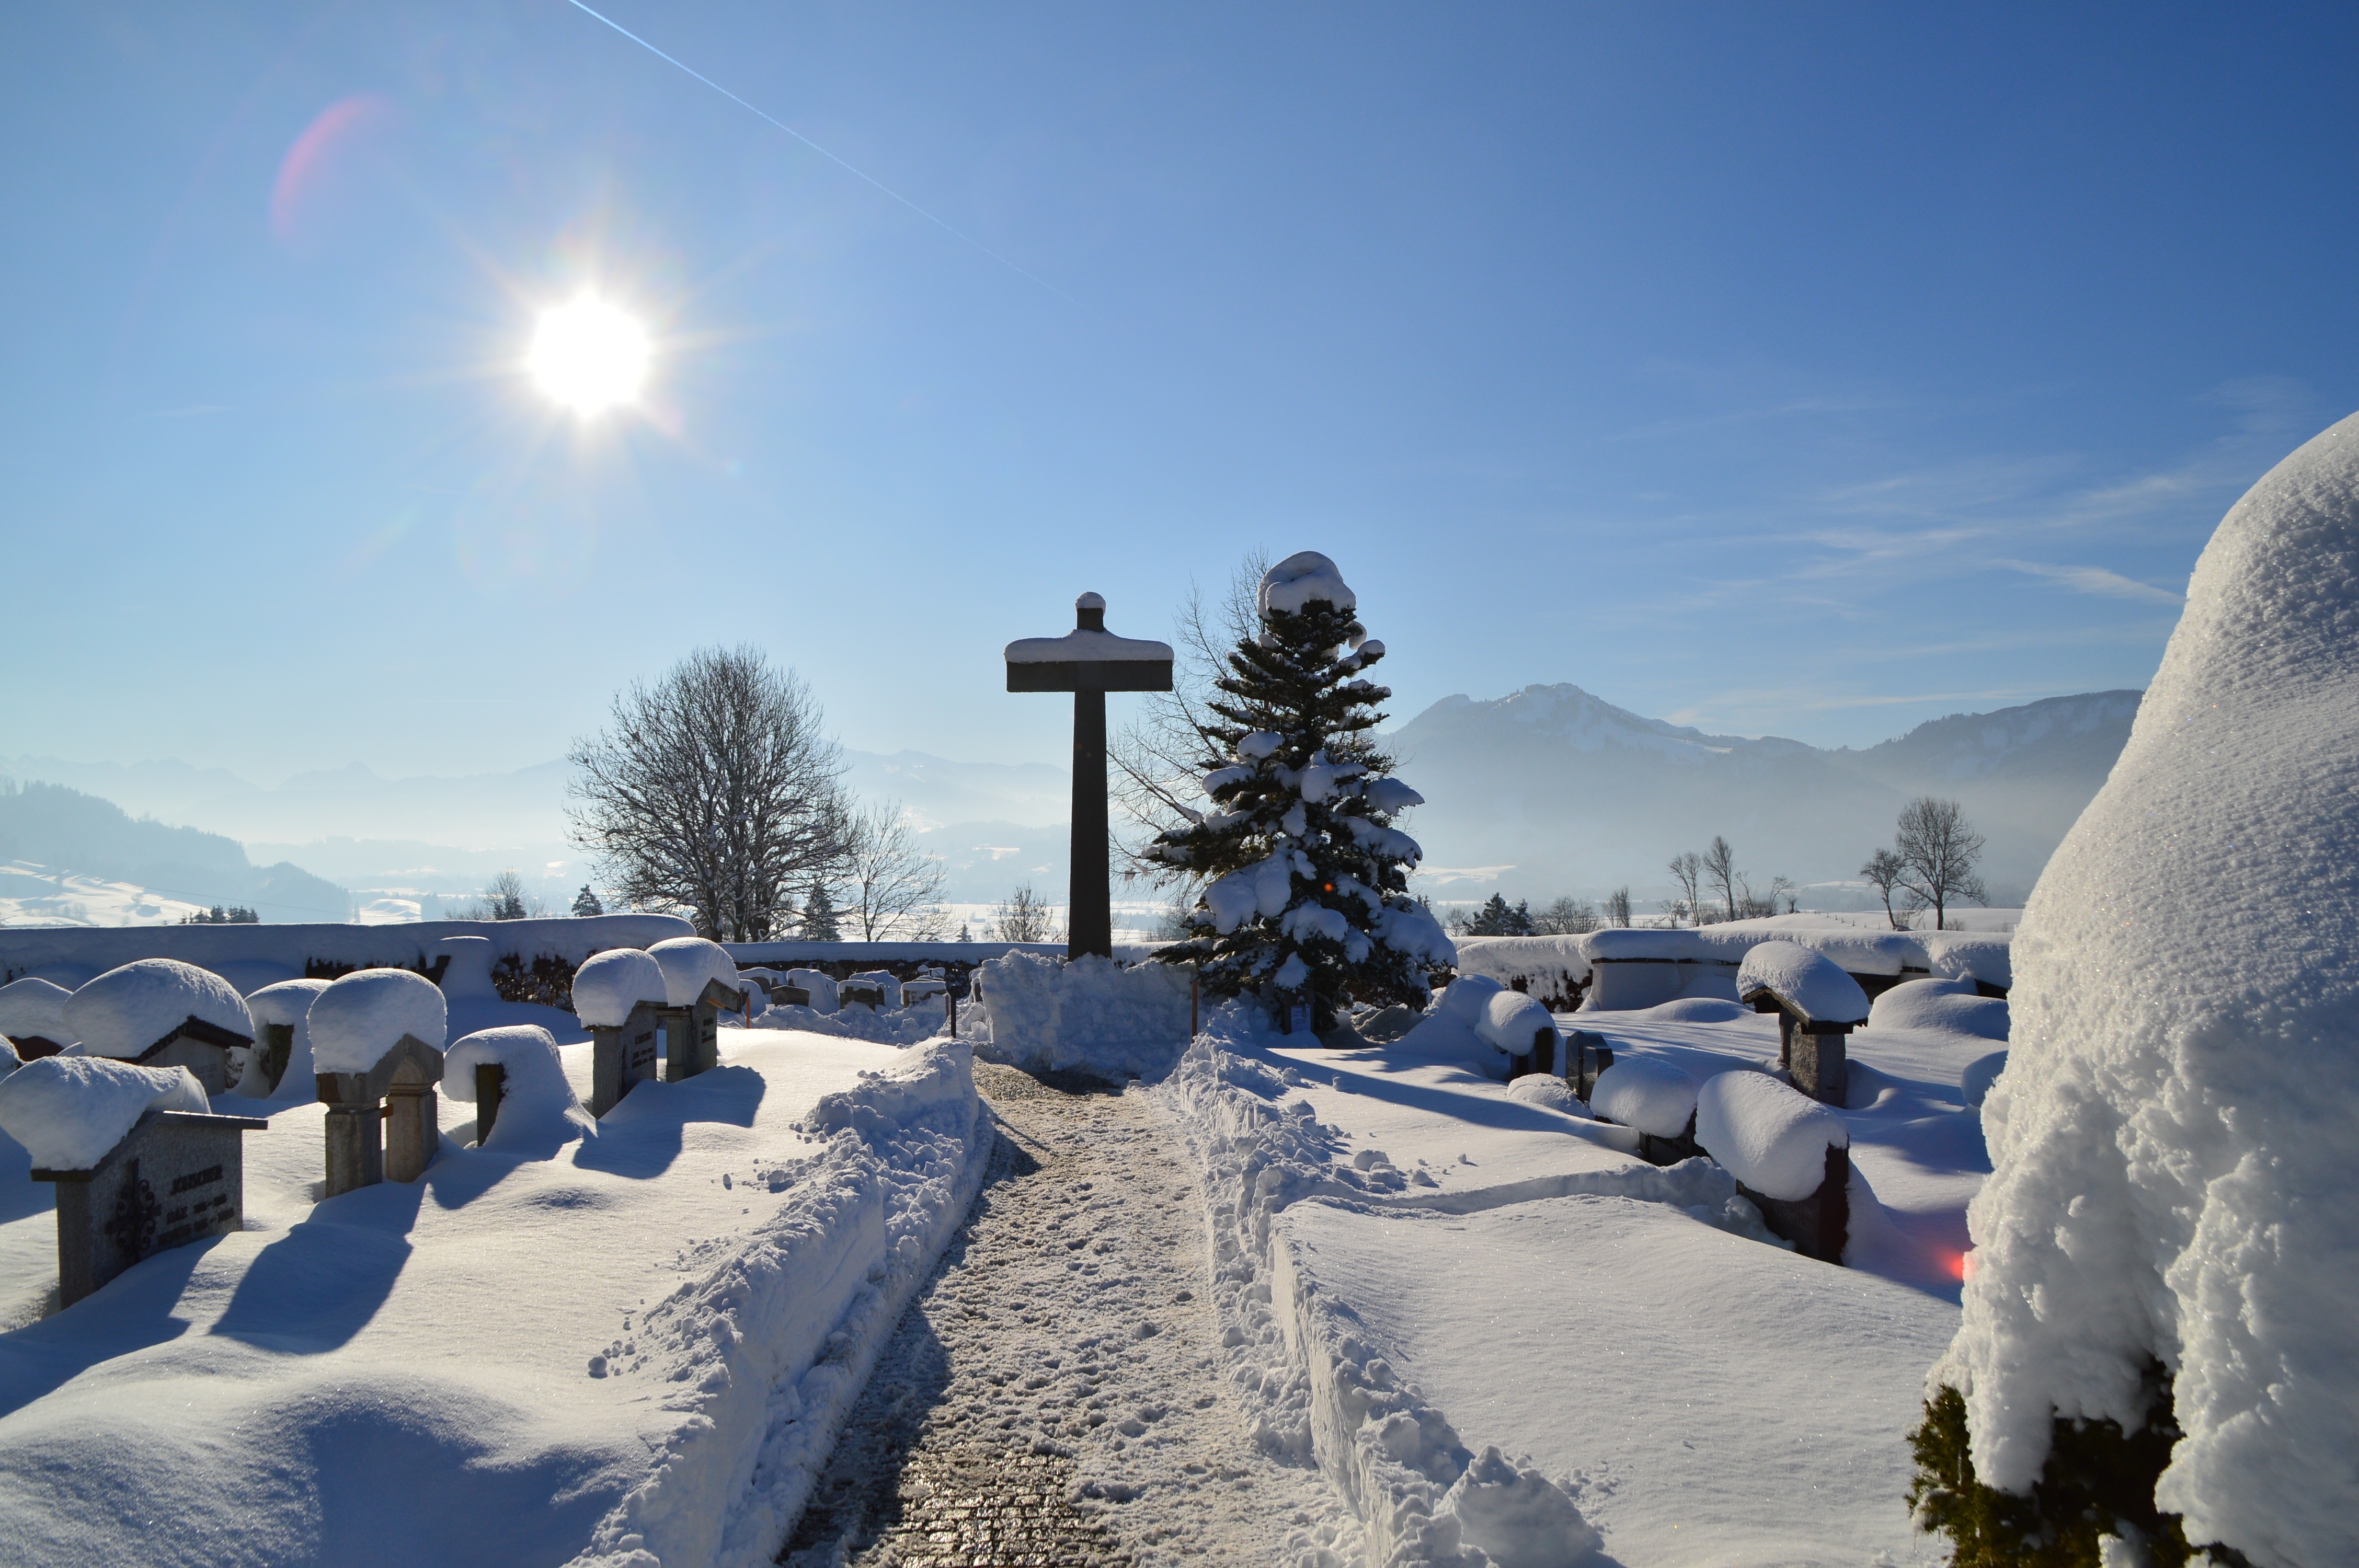
mountain, snow, winter, mountain range, ice, weather, snowy, arctic, cross, cemetery, season, winter sport, graves, freezing, allg u